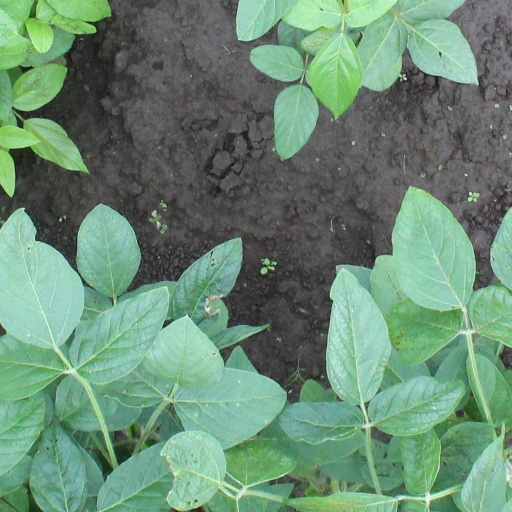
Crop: soybean